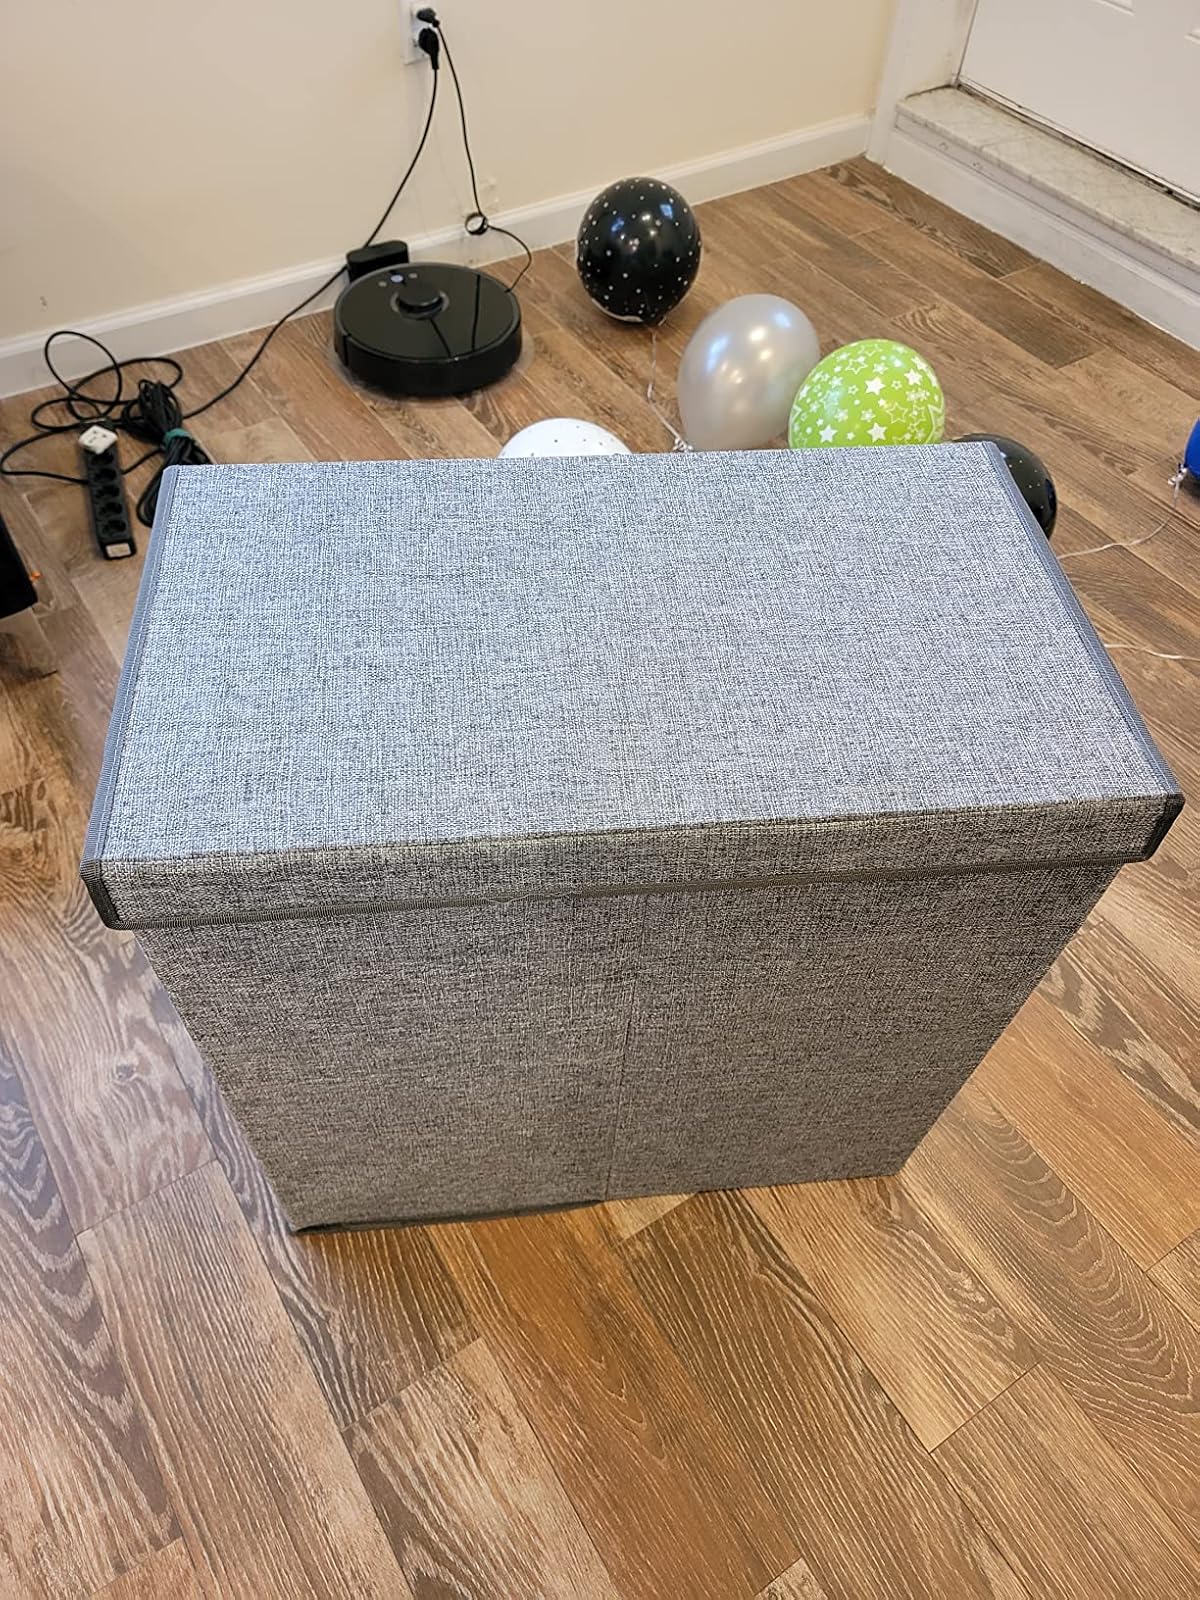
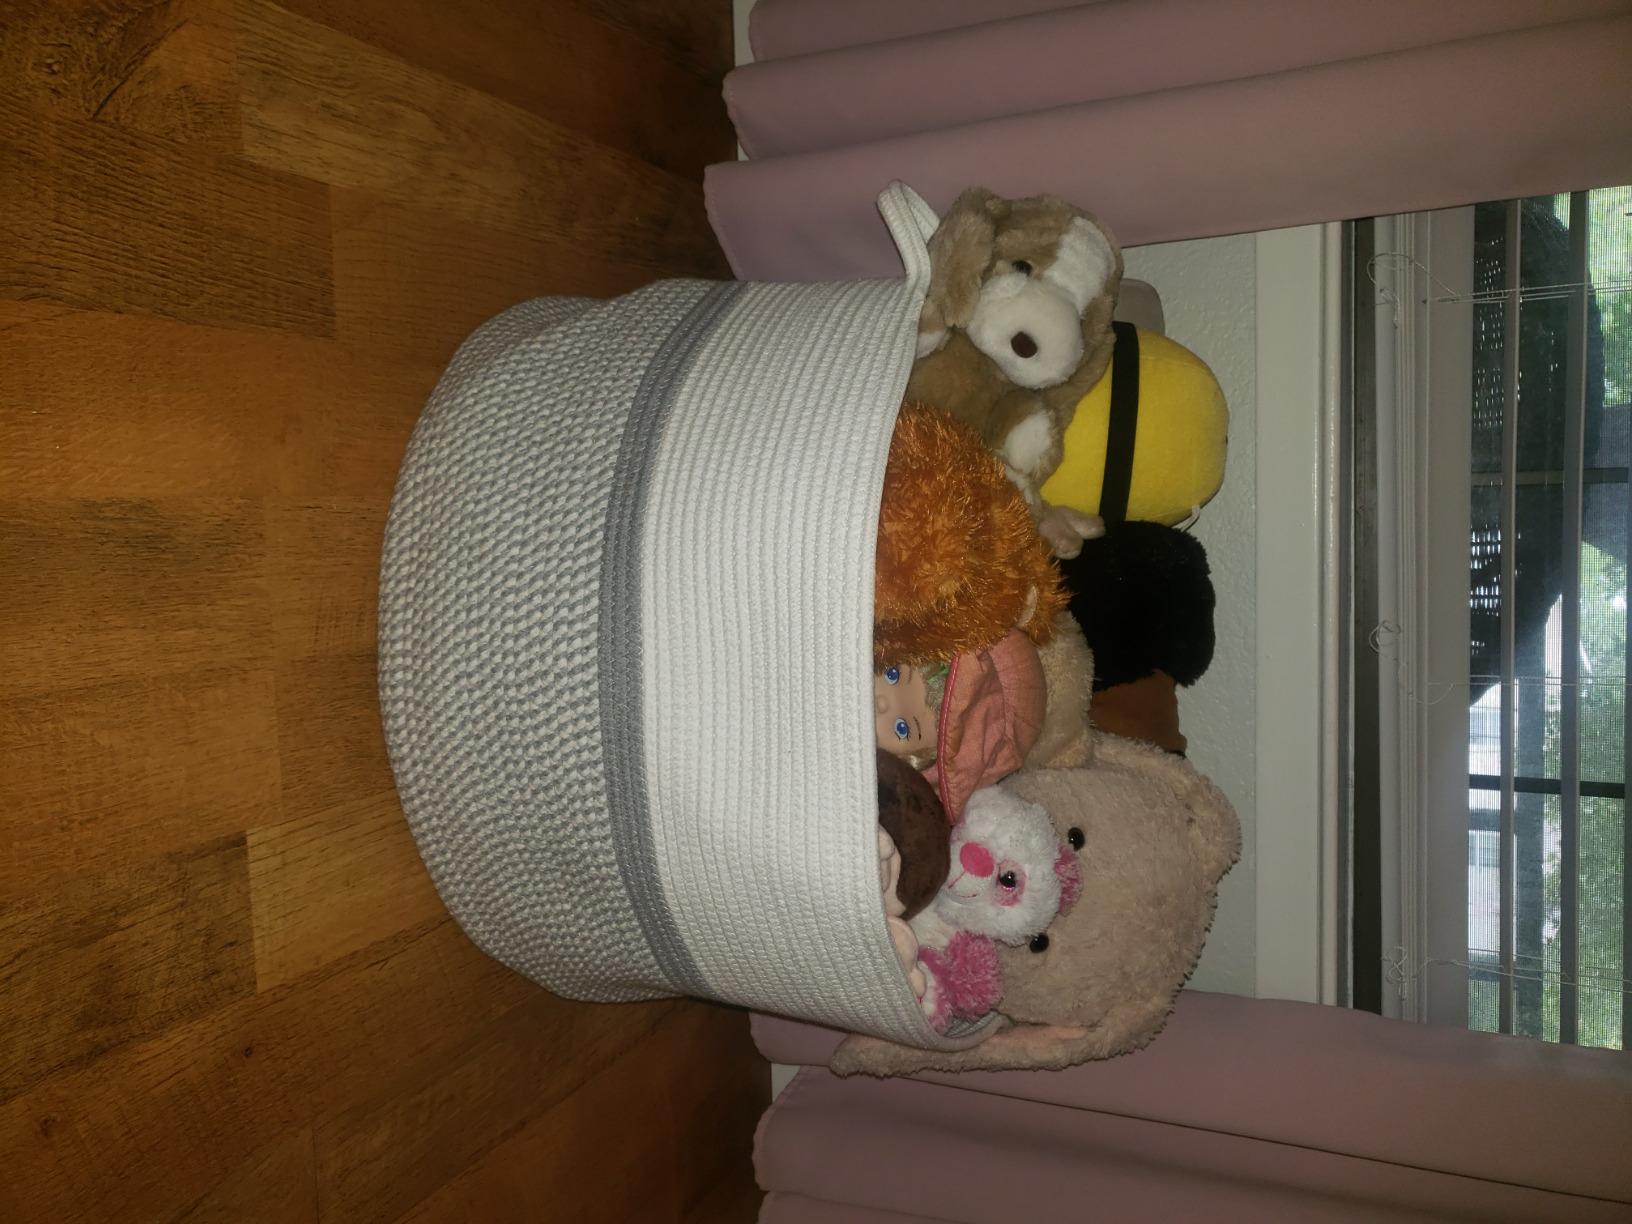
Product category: items_hamper
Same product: no